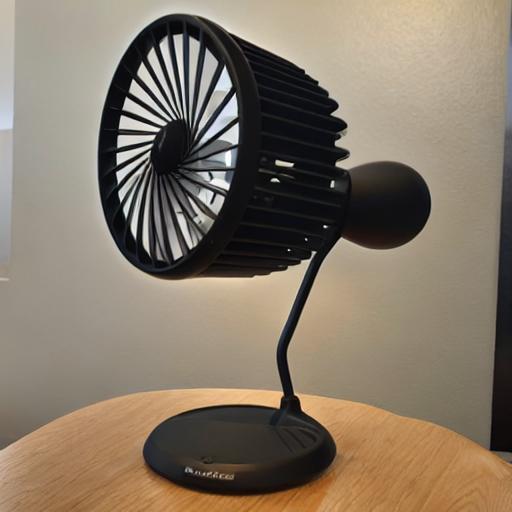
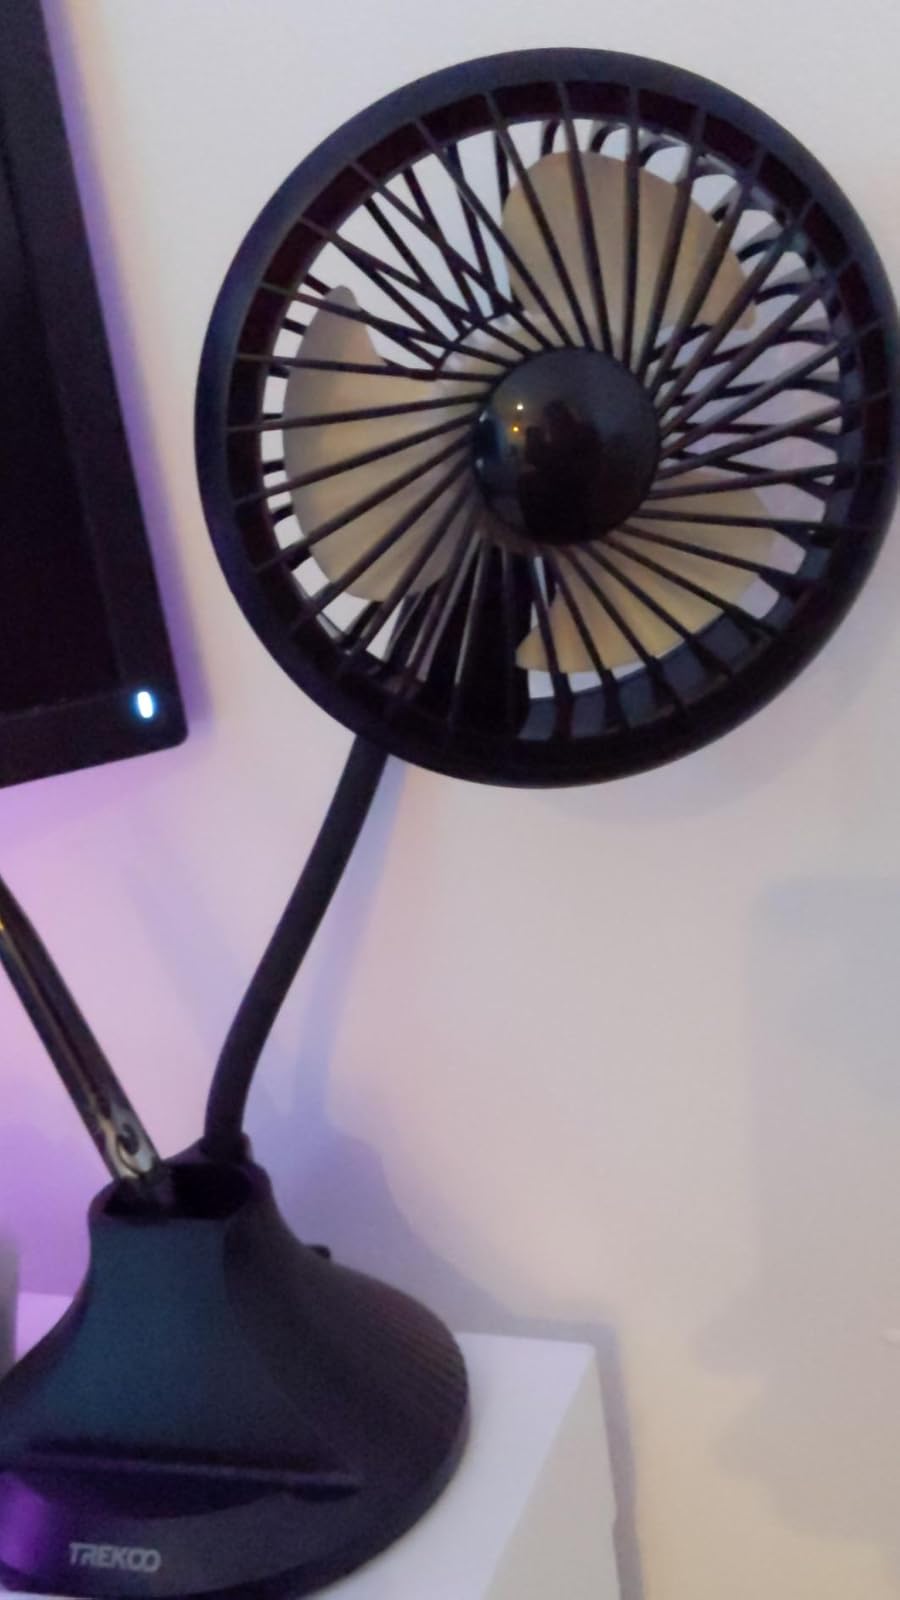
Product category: fan
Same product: no